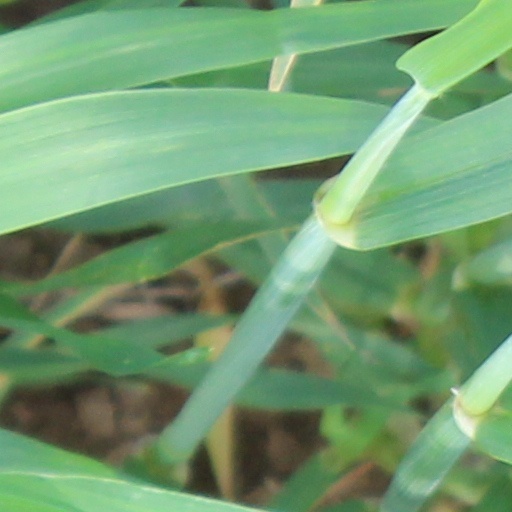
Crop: wheat